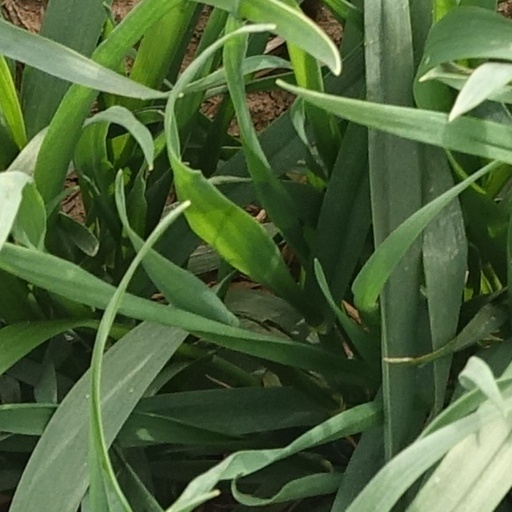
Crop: wheat